Booth Cooperage

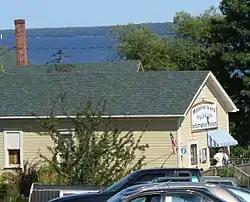
Booth Cooperage

The Booth Cooperage was one of several buildings that made up a fishery. Barrels for packing the fish were assembled within the building. More recently, the site has been used by a kayak outfitting business. It was listed on the National Register of Historic Places in 1976.